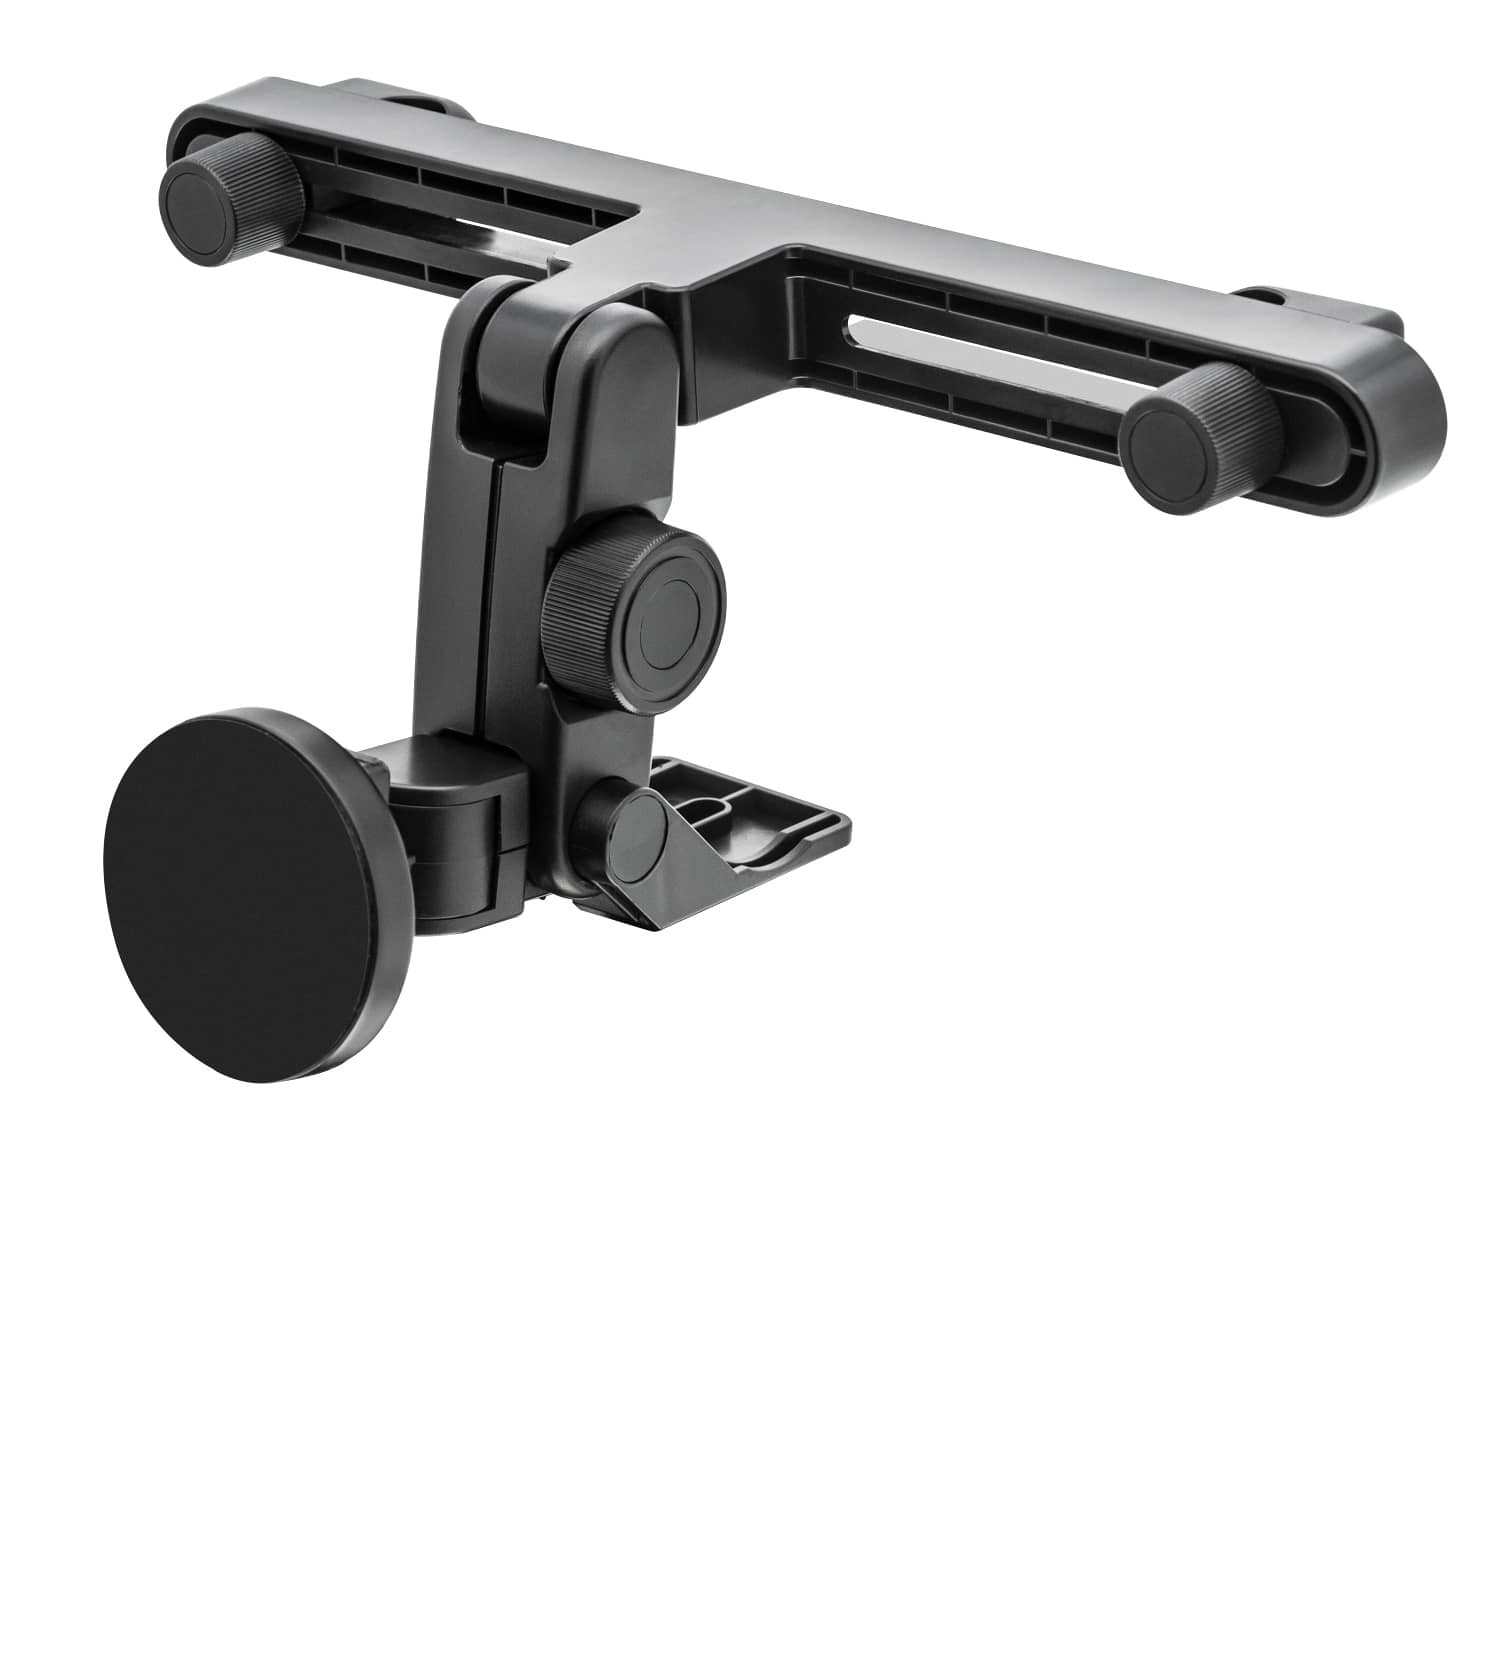
UNIV.TABLET HEADREST
UNIV.TABLET HEADREST MAGNET MOUNT
Brand: Bracketron
Category: Vehicles & Parts > Vehicle Parts & Accessories > Motor Vehicle Electronics > Motor Vehicle Video Monitor Mounts > Headrest Mounts